Bulgarian Turks

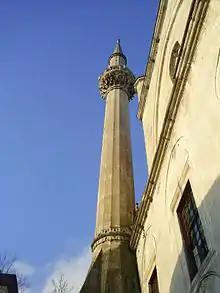
Tombul Mosque in Shumen

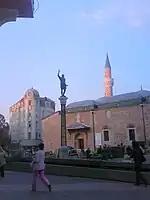
Plovdiv Cuma Mosque in Plovdiv

The conquest of the Balkans by the Ottomans set in motion important population movements, which modified the ethnic and religious composition of the conquered territories. This demographic restructuring was accomplished through colonization of strategic areas of the Balkans with Turks brought or exiled from Anatolia, establishing a firm Turkish Muslim base for further conquests in Europe. Ottoman Empire used colonization as a very effective method to consolidate their position and power in the Balkans. The colonizers that were brought to the Balkans consisted of diverse elements, including groups uneasy for the state, soldiers, nomads, farmers, artisans and merchants, dervishes, preachers and other religious functionaries, and administrative personnel. Among the earliest arrivals were large numbers of pastoral peoples such as the Yürüks, Turcomans (Oghuz Turks), Tatars from Anatolia and Crimean Tatars (Qaraei or Kara Tatars) led by their chieftain Aktav. As the Ottomans expanded their conquests in the Balkans, they brought nomads from Anatolia and settled them along the main highways and in the surrounding mountain regions. Densely populated Turkish colonies were established in the frontier regions of Thrace, the Maritsa and the Tundzha valleys. The colonization policies already begun under Orhan were continued by his successors Murat I (1360–84) and Bayezit I (1389–1402). Additional colonists, mostly nomads again, were established along key transportation and communication routes in Thrace, Macedonia, and Thessaly. The Ottoman authorities maintained these nomads in their tribal organization through the 16th century and began to settle them only during the 17th century.